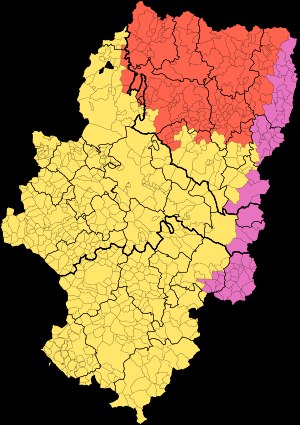
Aragonien / Sprog
Sprogdistribution i Aragonien. Der tales spansk i hele Aragonien, og spansk er det eneste officielle sprog.
Aragonien eller Aragon er en provins i det nordlige Spanien, men var tidligere et selvstændigt kongerige, som i middelalderen bestod af de aragonske provinser: Aragonien, Catalonien og Valencia og de Baleariske Øer i alt 106.800 km². Hovedstaden er Zaragoza. De fleste talte og taler catalansk, hvad der har skabt et modsætningsforhold til de spansktalende castilianere. Det viste sig under den spanske borgerkrig 1936-39, hvor Castillien i store træk var på de oprørske falangisters side, mens catalanerne støttede republikken til det sidste.